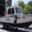
Label: ship